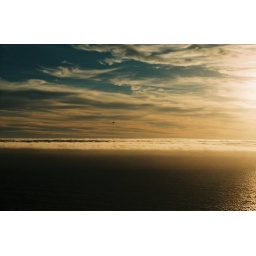
bird in sky